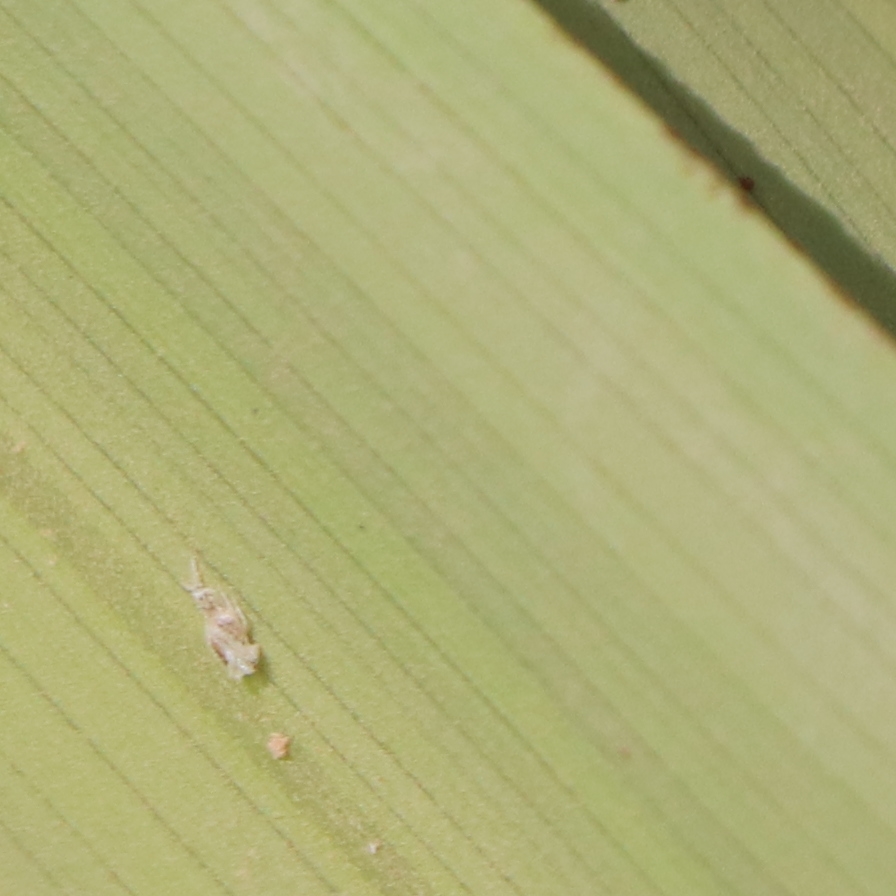
Label: Bug